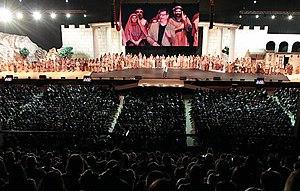
L'Igreja da Cidade est une megachurch chrétienne évangélique baptiste multisite de São José dos Campos, au Brésil. Elle est affiliée à la Convention baptiste brésilienne et l'Alliance baptiste mondiale. Son pasteur principal est Carlito Paes. L'église aurait une assistance de 14,000 personnes.
L'évangélisme, couramment nommé christianisme évangélique ou encore protestantisme évangélique, est une branche du christianisme.
Le baptisme est un courant chrétien évangélique issu d'un réveil démarré par les pasteurs anglais John Smyth en Hollande en 1609, puis Thomas Helwys en Angleterre en 1612. En 2010, le mouvement compterait 100 millions de croyants. Un certain nombre de dénominations baptistes dans le monde sont regroupées dans l'Alliance baptiste mondiale.
Culte est le nom donné aux offices religieux chrétiens protestants ou évangéliques. Ils sont définis comme un moment que le chrétien passe avec Dieu au cours duquel le fidèle rend honneur à Dieu par la louange et l'adoration, où il dialogue avec Lui par la prière, et où il reçoit un enseignement spirituel et théologique fondé sur la lecture et l'explication de textes bibliques.
L'Alliance baptiste mondiale est la principale dénomination chrétienne évangélique baptiste dans le monde. La dénomination recenserait 47 000 000 de personnes en 2020. Son siège est à Falls Church, dans la région métropolitaine de Washington, en Virginie, aux États-Unis. Son dirigeant est l’Argentin Tomás Mackey.